Victor Channing Sanborn

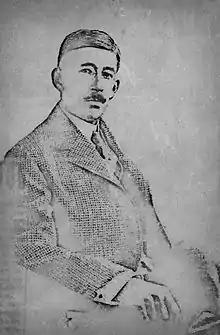

Victor Channing Sanborn (April 24, 1867 – January 13, 1921) was an American genealogist whose documentation of the Sanborn line and other genealogical studies continue to be reliable source material.